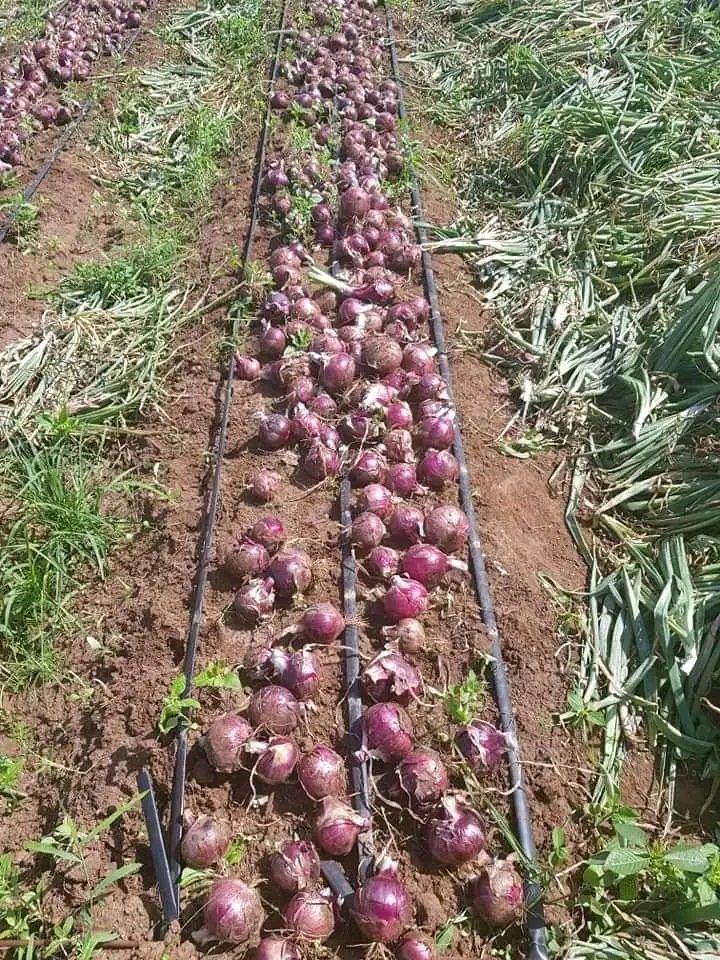
Katika shamba kubwa zao aina vitunguu vilivyotoka kuvunwa vimeanikwa chini ya ardhi ya shamba likipigwa na jua ili kukauka na tayari kupakiwa kwenye mifuko ili, kusafirishwa na kupeleka katika sehemu ya mauzo ya kilimo kama vile soko ili mkulima auze na kujipatia kipato.